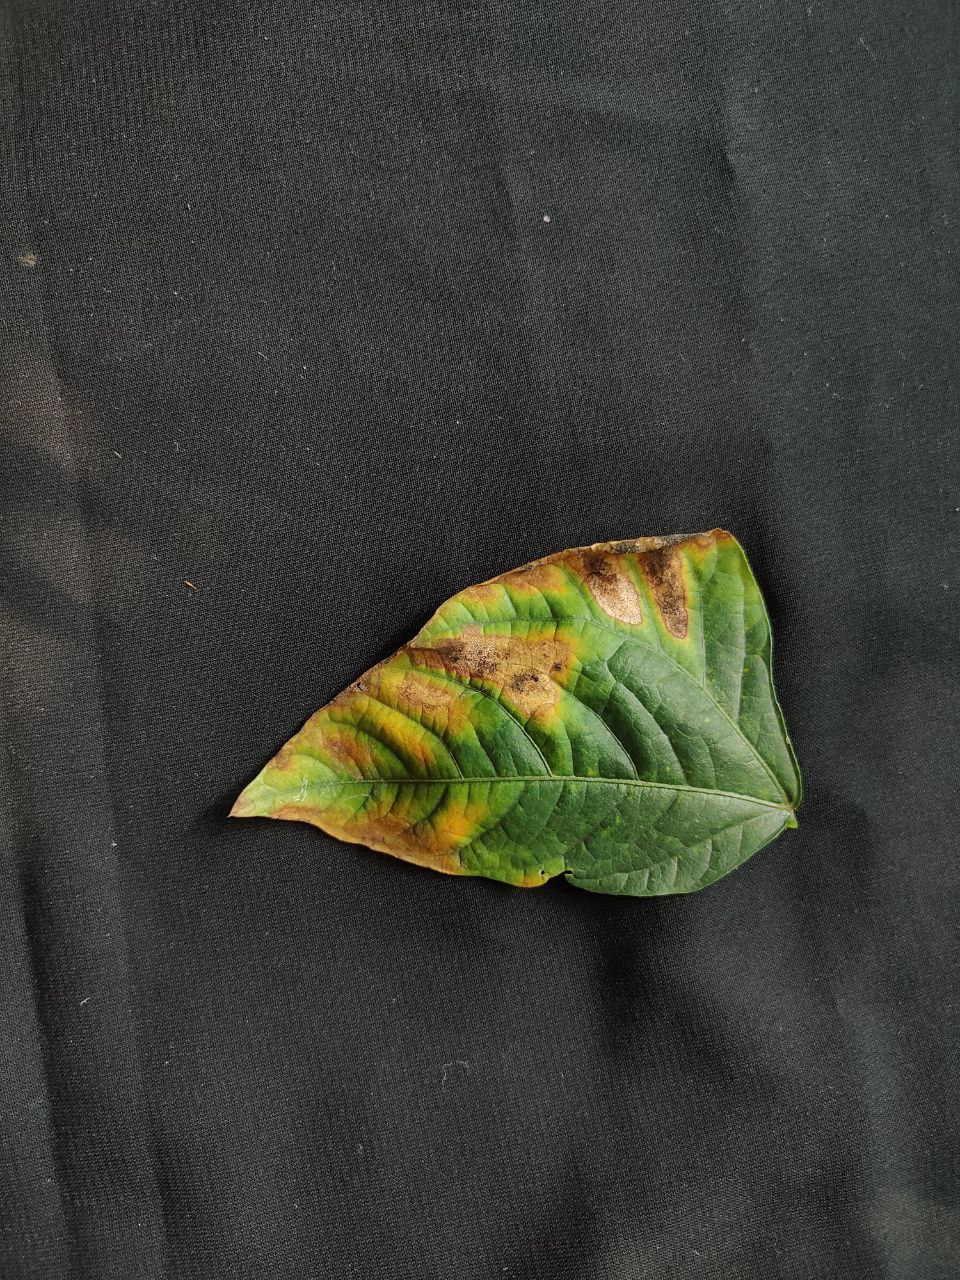
Crop: cowpea
Leaf condition: Bacterial wilt